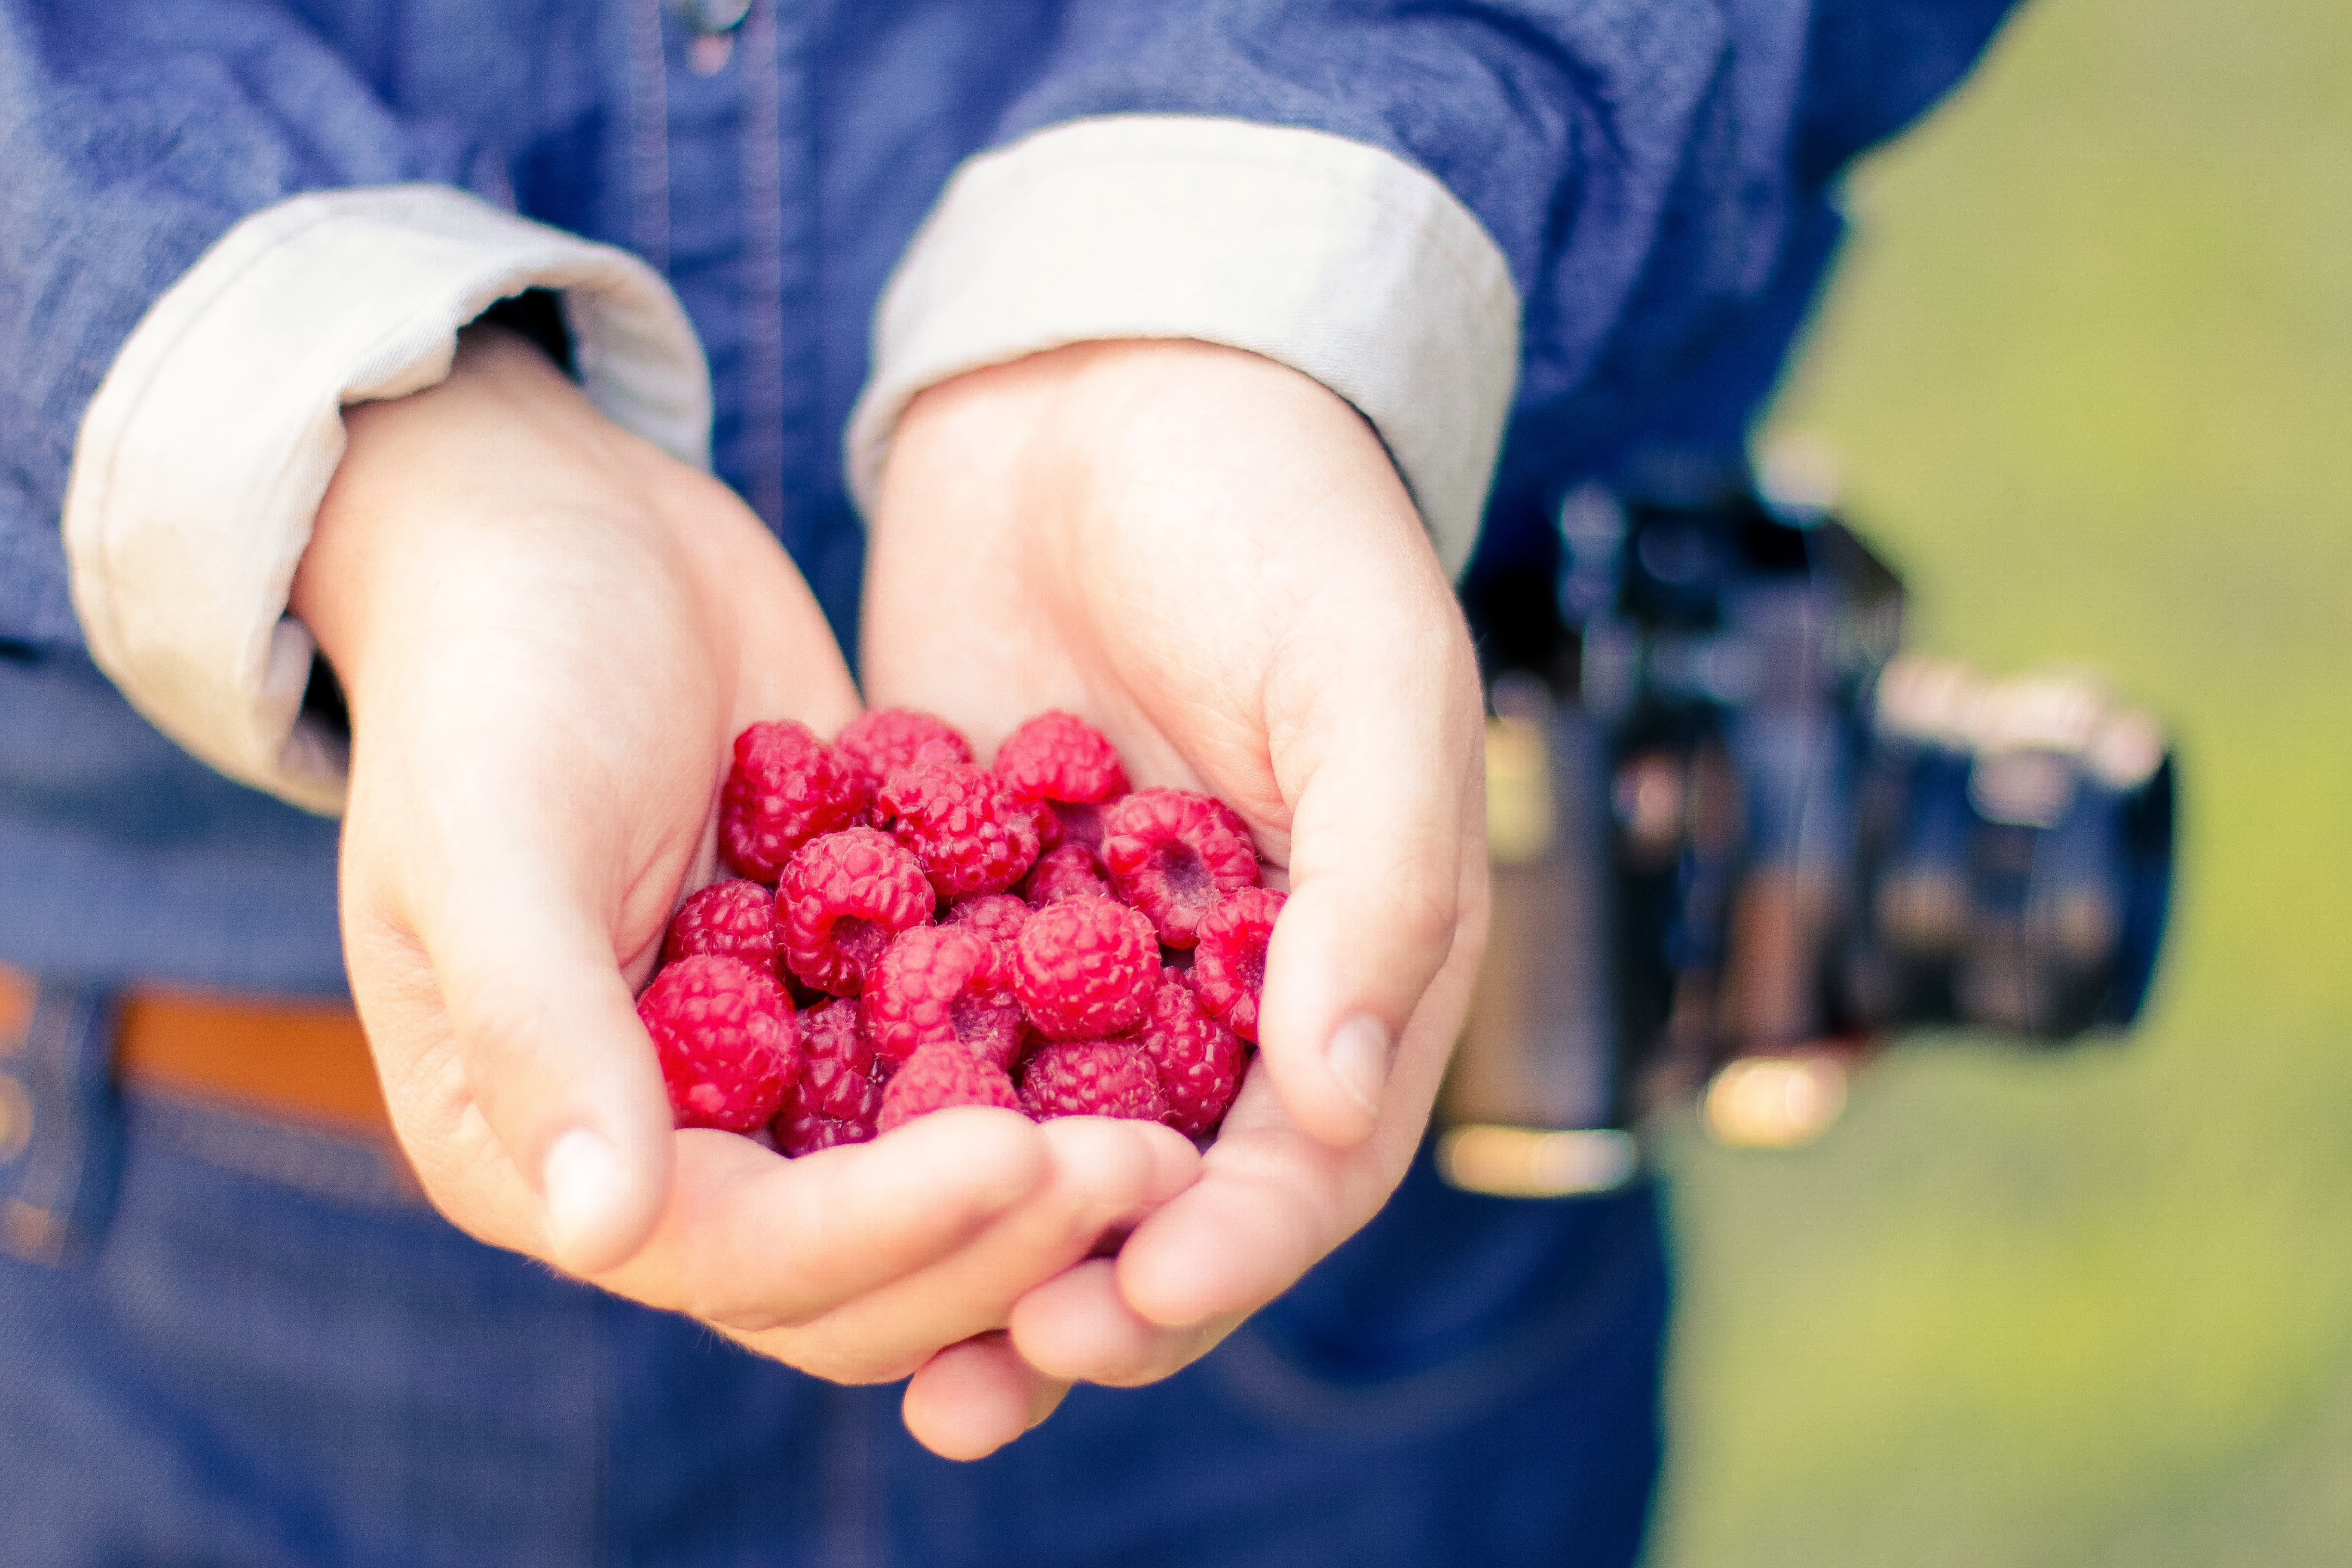
hand, plant, photography, flower, food, red, produce, color, blue, healthy, close up, hands, raspberries, fruits, organ, interaction, sense